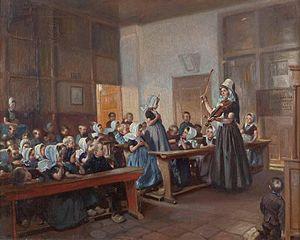
Max Silbert, né en 1871 et mort après 1937, est un peintre français d'origine russe.